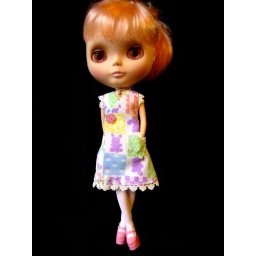
Bunnykins cross over dress